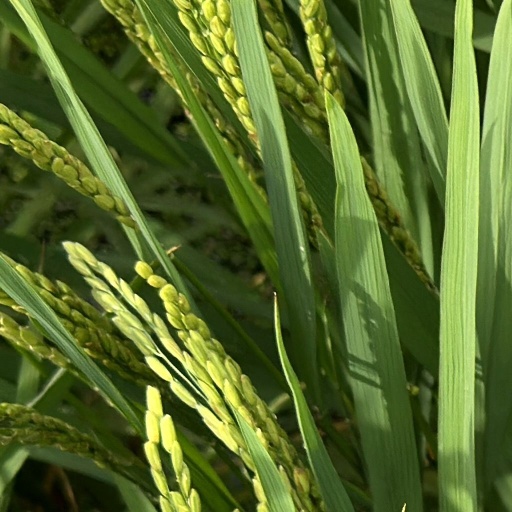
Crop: rice